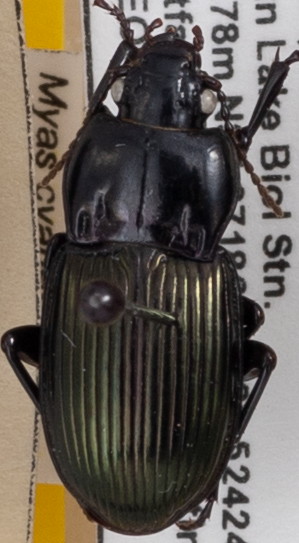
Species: Myas cyanescens
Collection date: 2022-07-12 04:00:00
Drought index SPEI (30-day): -0.348
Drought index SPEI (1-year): -0.9
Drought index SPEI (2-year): -0.39